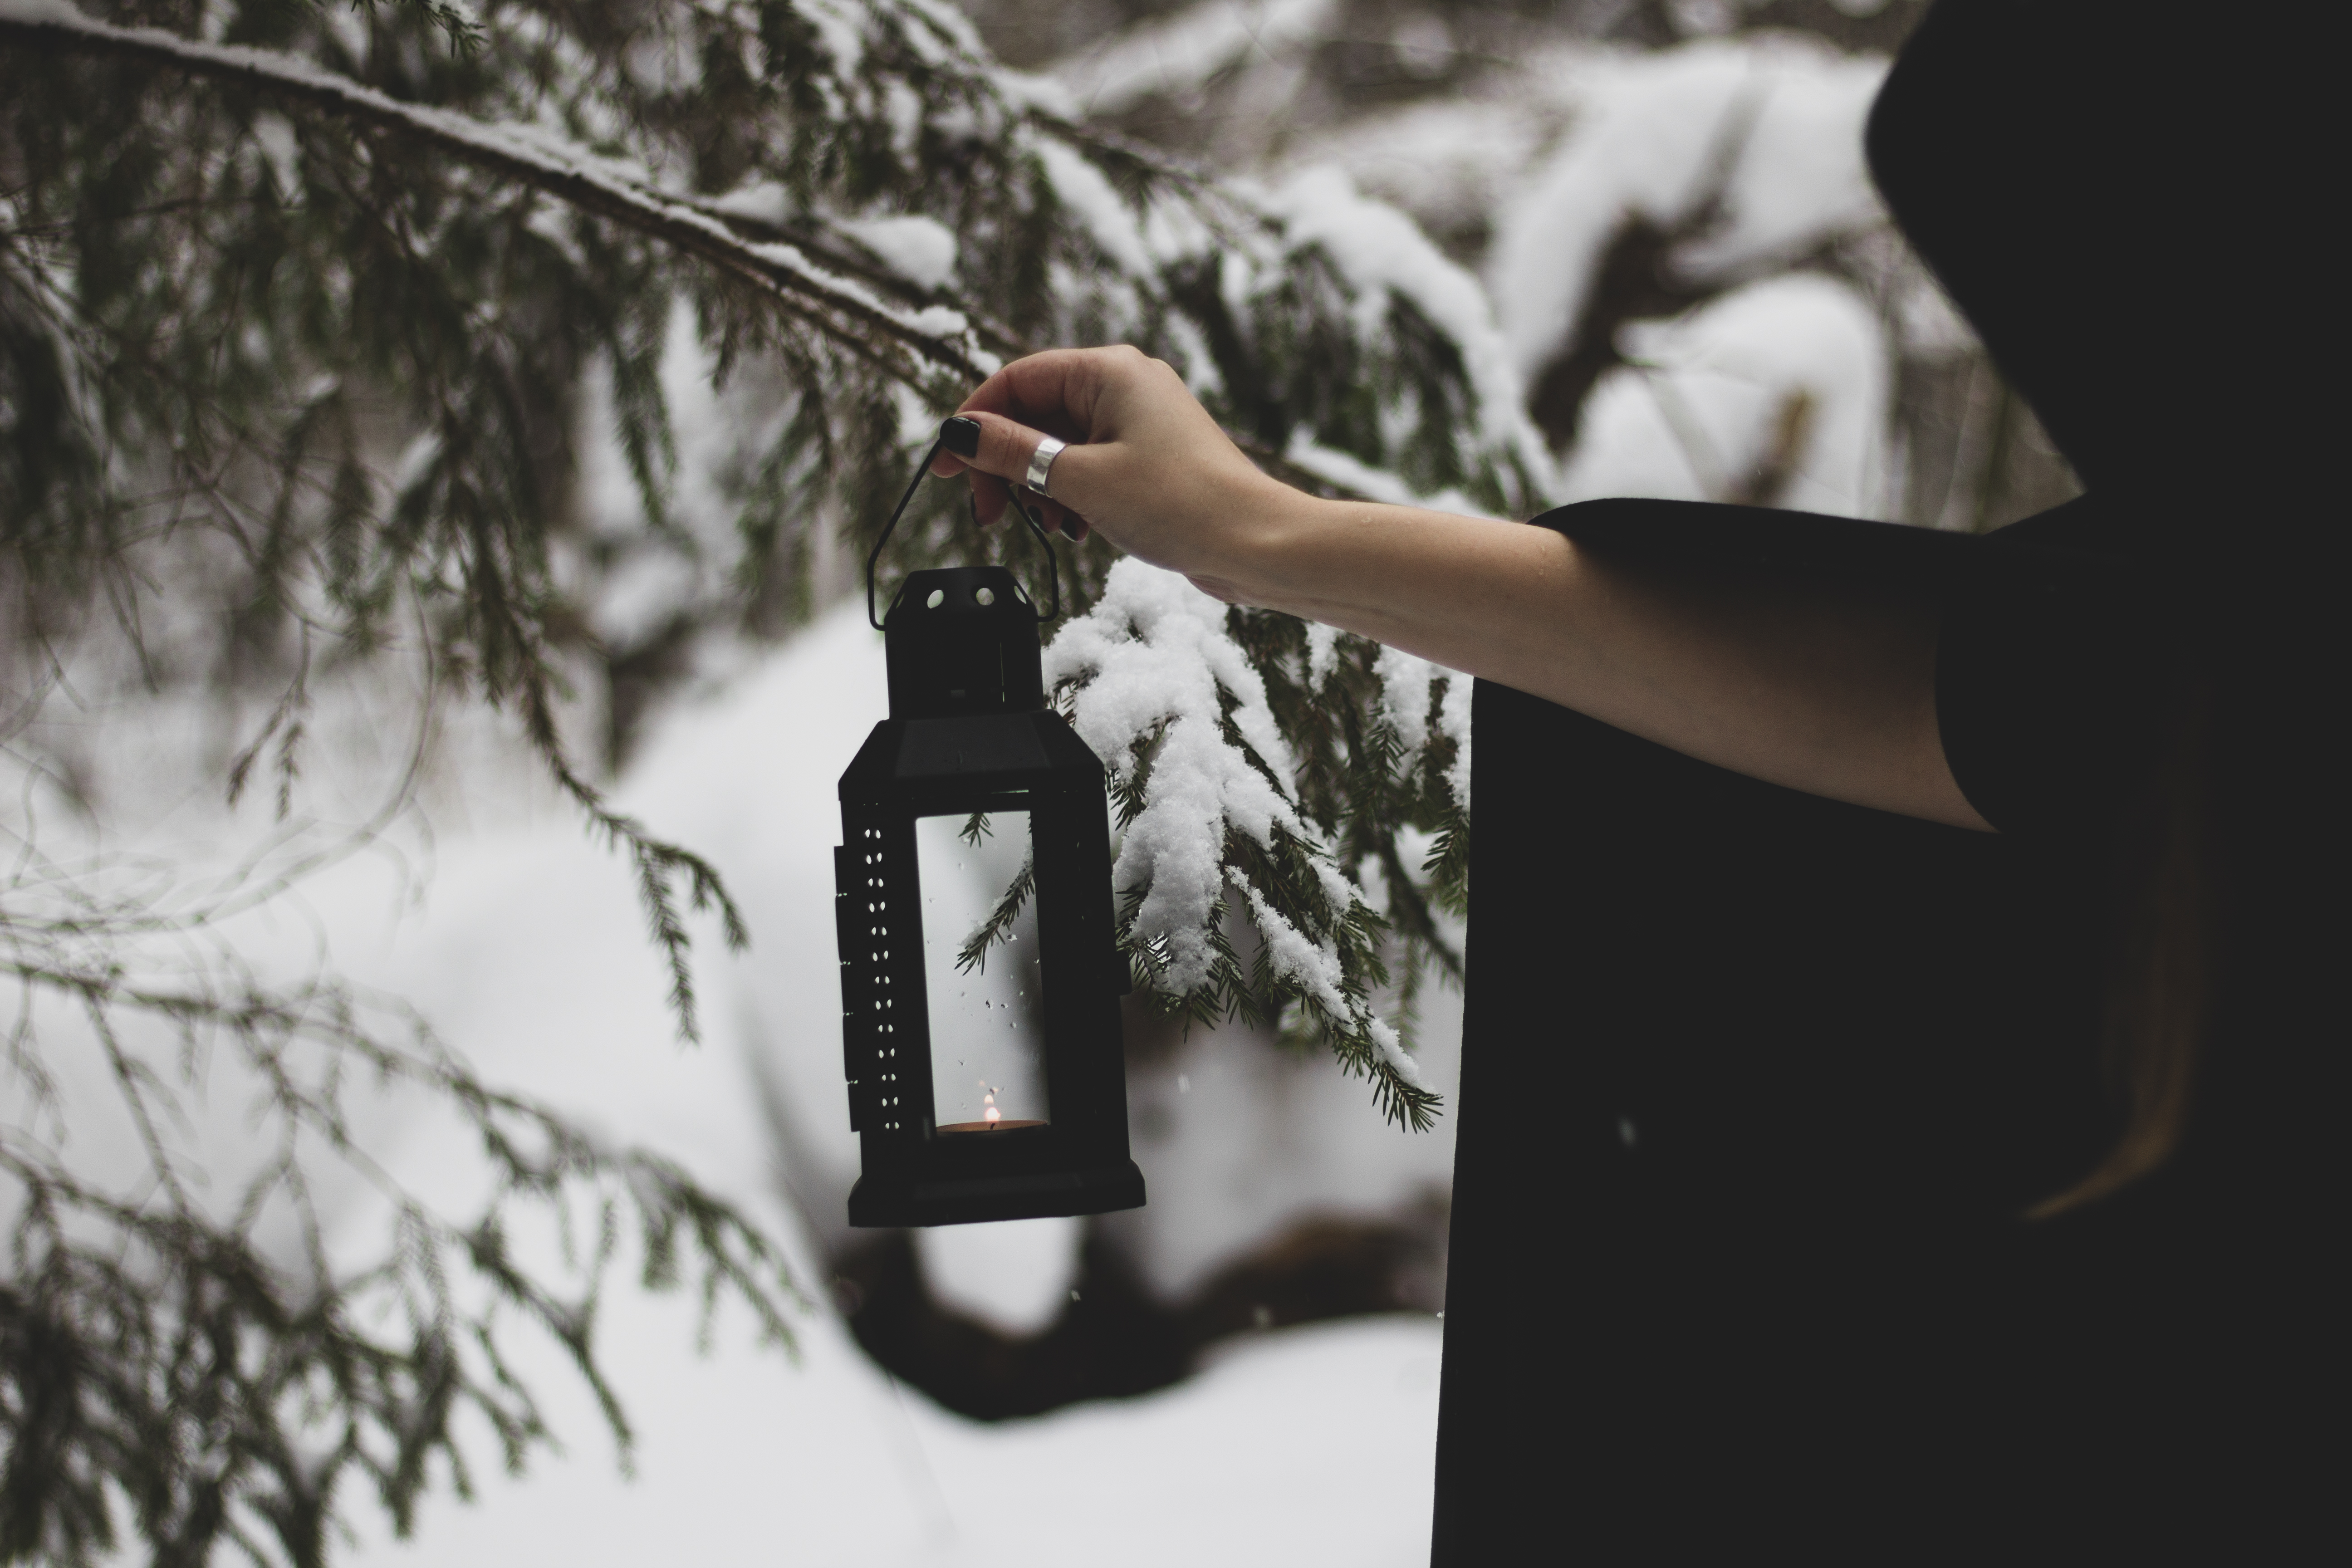
witcher, witch, magic, sorcery, forest, winter, winter forest, lantern, hand, water, bottle, drinkware, flash photography, gesture, glass bottle, style, black and white, drink, Tints and shades, twig, monochrome photography, glass, monochrome, elbow, wine bottle, beer, t shirt, grass, alcohol, street, shadow, liqueur, still life photography, font, road, portrait photography, distilled beverage